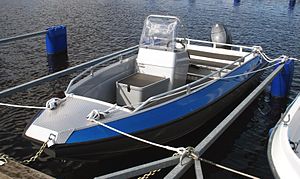
Fiskars / Koncernstruktur
Buster motorbåd fra Fiskars
Fiskars Oyj Abp er en metal- og designkoncern, som er etableret i 1649 i en lille industriby Fiskars, en lokalitet som i dag er en del af byen Raseborg i Finland, som ligger omkring 100 km vest for Helsinki. Fiskars kendes primært for sine sakse, økser og højkvalitets-knive. Koncernens omsætning var i 2014 på 767,5 mio. Euro og der var 4.832 ansatte. Fiskars driver en række datterselskaber med forskellige mærker her i blandt Iittala, Gerber Legendary Blades, Waterford Crystal, Wedgwood, Royal Doulton, Hackman, Rörstrand, Raadvad og Royal Copenhagen.